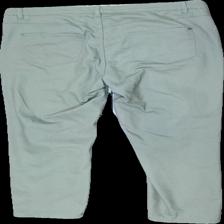
View: back
Type: Trousers
Category: Ladies
Brand: Not in the list
Brand text on label: XLNT (KappAhl)
Colors: Green
Material: 84% cotton, 16% polyester
Cut: Regular
Size: 48
Season: Summer
Damage: Poorly altered
Price range: 50-100
Recommended usage: Export